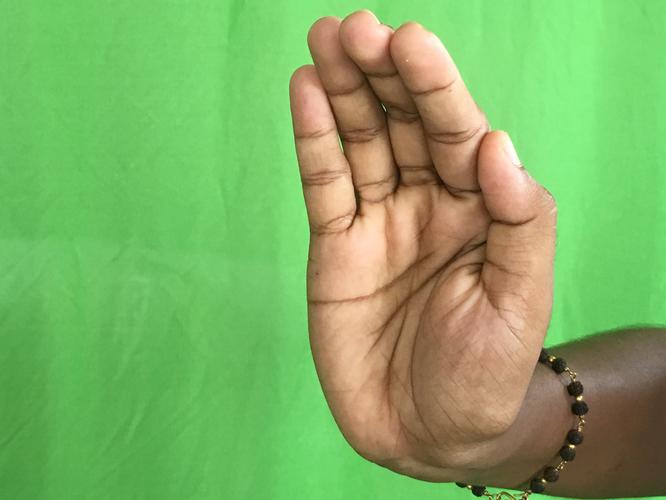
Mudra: Sarpasirsha
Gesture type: single_hand